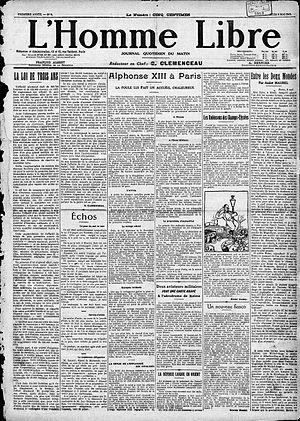
Première page du numéro 4 de L'Homme libre.
Georges Clemenceau né le 28 septembre 1841 à Mouilleron-en-Pareds et mort le 24 novembre 1929 à Paris, est un homme d'État français, président du Conseil de 1906 à 1909 puis de 1917 à 1920.
Fondé en 1913, L'Homme libre puis L'Homme enchaîné fut le journal de Georges Clemenceau. Son directeur était un homme des milieux d'affaires, Nicolas Pietri. En raison de ses critiques, le journal fut censuré au début de la Première Guerre mondiale et transforma alors son titre en L'Homme enchaîné.